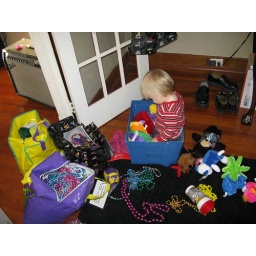
13m2w6d in box with stuffed animals 2